We Are Not Alone (1939 film)

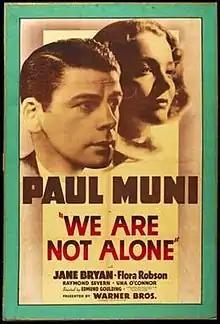

We Are Not Alone is a 1939 American drama film directed by Edmund Goulding and starring Paul Muni, Jane Bryan, and Flora Robson. The film is based on the 1937 novel "We Are Not Alone" by James Hilton, who adapted his novel with Milton Krims.